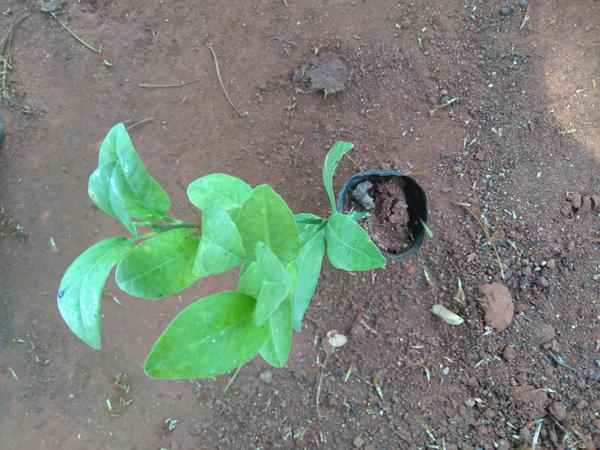
Plant: Lemon